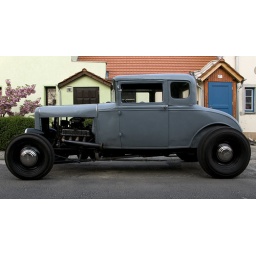
the bruno ahrends part of the colony is mostly not original by doors, roof and windows, certainly the cars are. 1919.